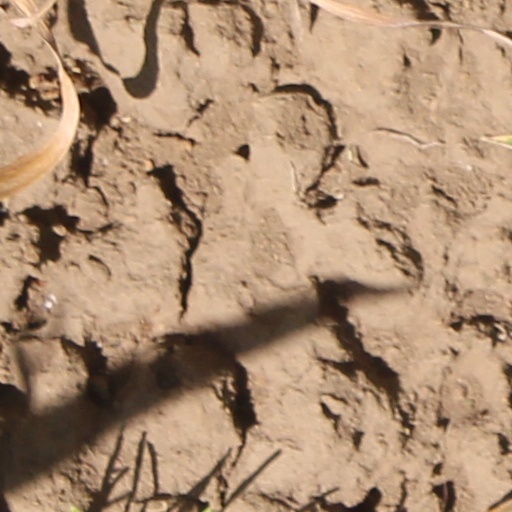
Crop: wheat